Thomas Joseph Scanlon

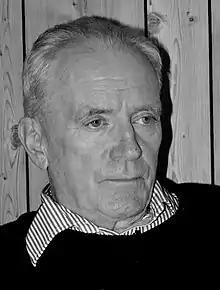
Thomas Joseph Scanlon

Thomas Joseph (Joe) Scanlon (2 January 1933 – 2 May 2015) was a Canadian professor of journalism, and a scholar of disasters.